History of the Sydney Roosters

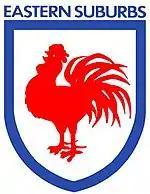
The Eastern Suburbs logo, worn on jerseys between 1978 and 1994.

Remaining competitive throughout the remainder of the decade, the Roosters returned to the Grand Final scene in 1980. Taking on the Canterbury-Bankstown Bulldogs team known as the "Entertainers", the Roosters were easily disposed of, being defeated 18–4 in the decider. In 1981 the Roosters were thought to get a chance of redemption after winning the minor premiership, however, crucial losses at the back end of the season saw them watching the Grand Final from the grandstands. 1982 would see the Roosters field one of their most competitive teams for a long time. Making the preliminary final against defending premiers Parramatta, the Roosters were sent packing with a 33–0 defeat.